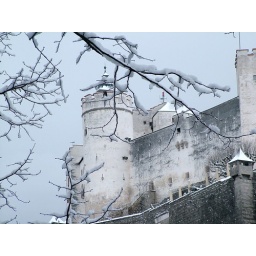
The famous Fortress in Salzburg, Austria. A view from the forest walk to this magnificent building